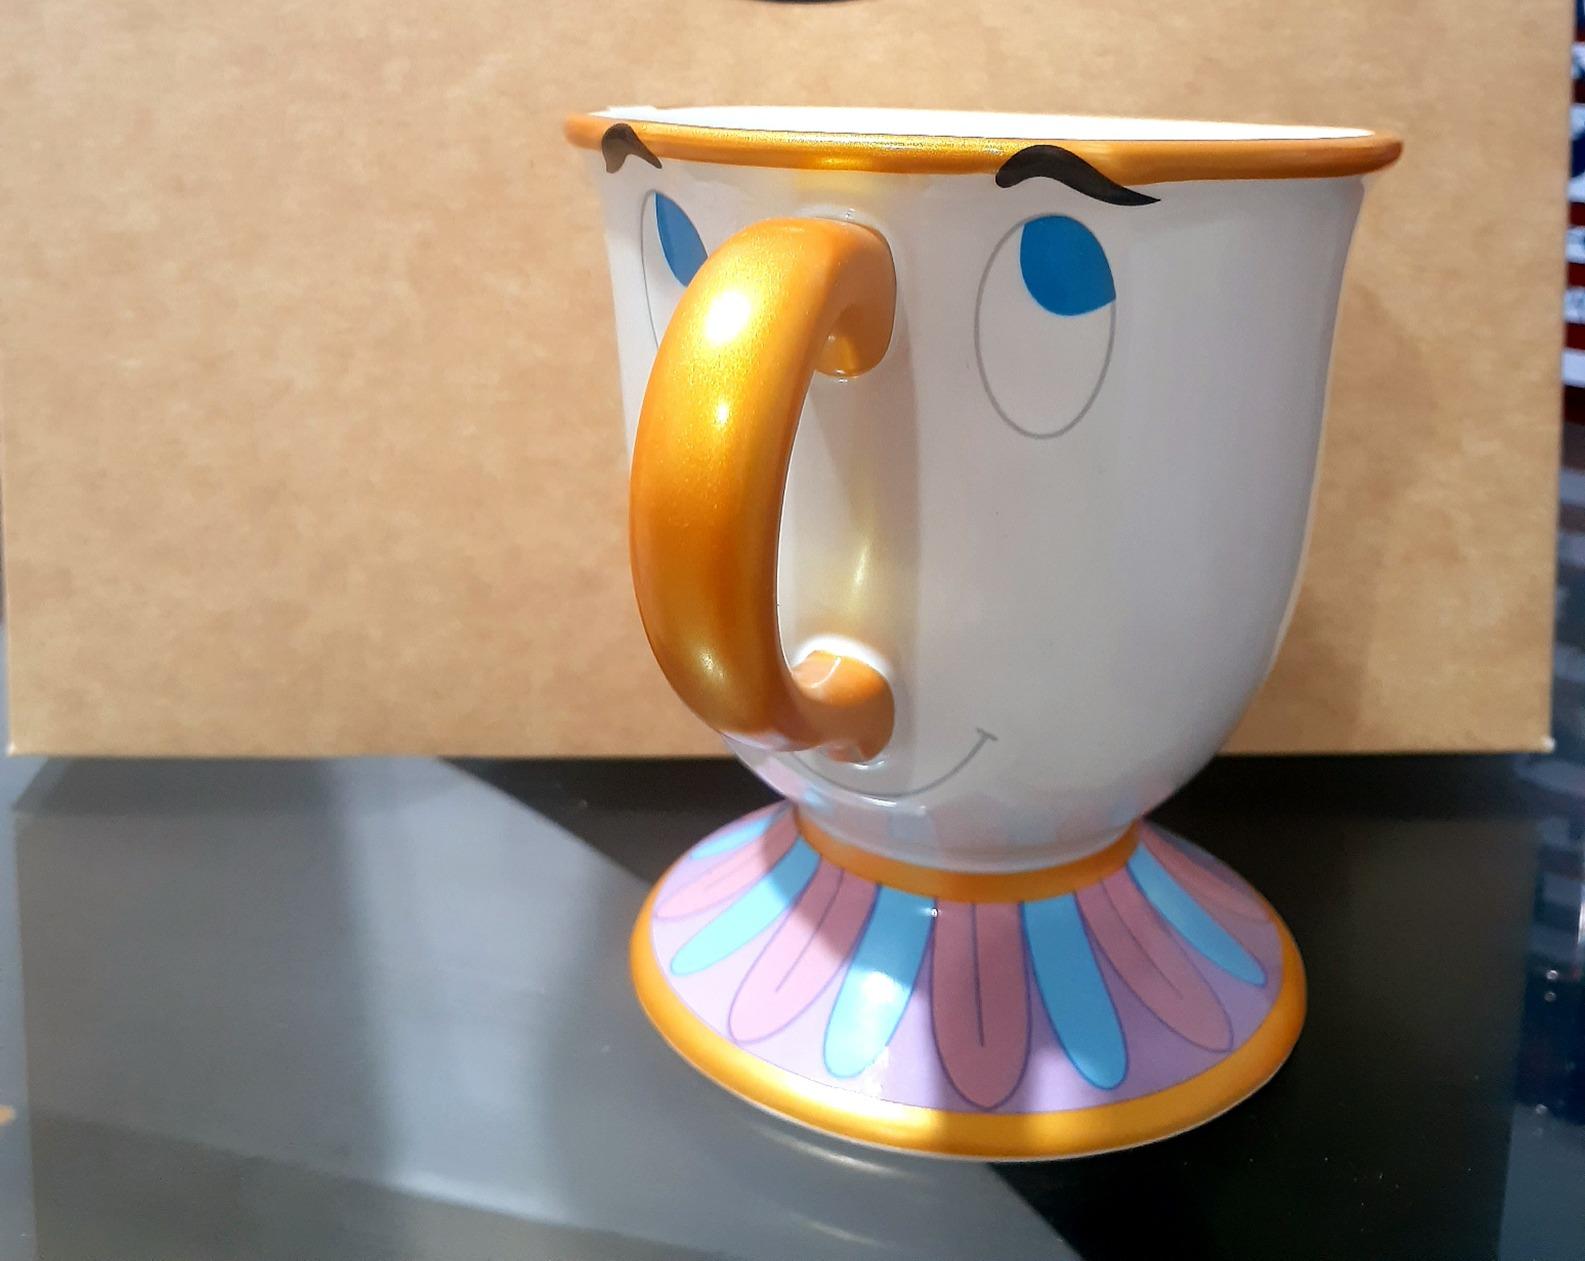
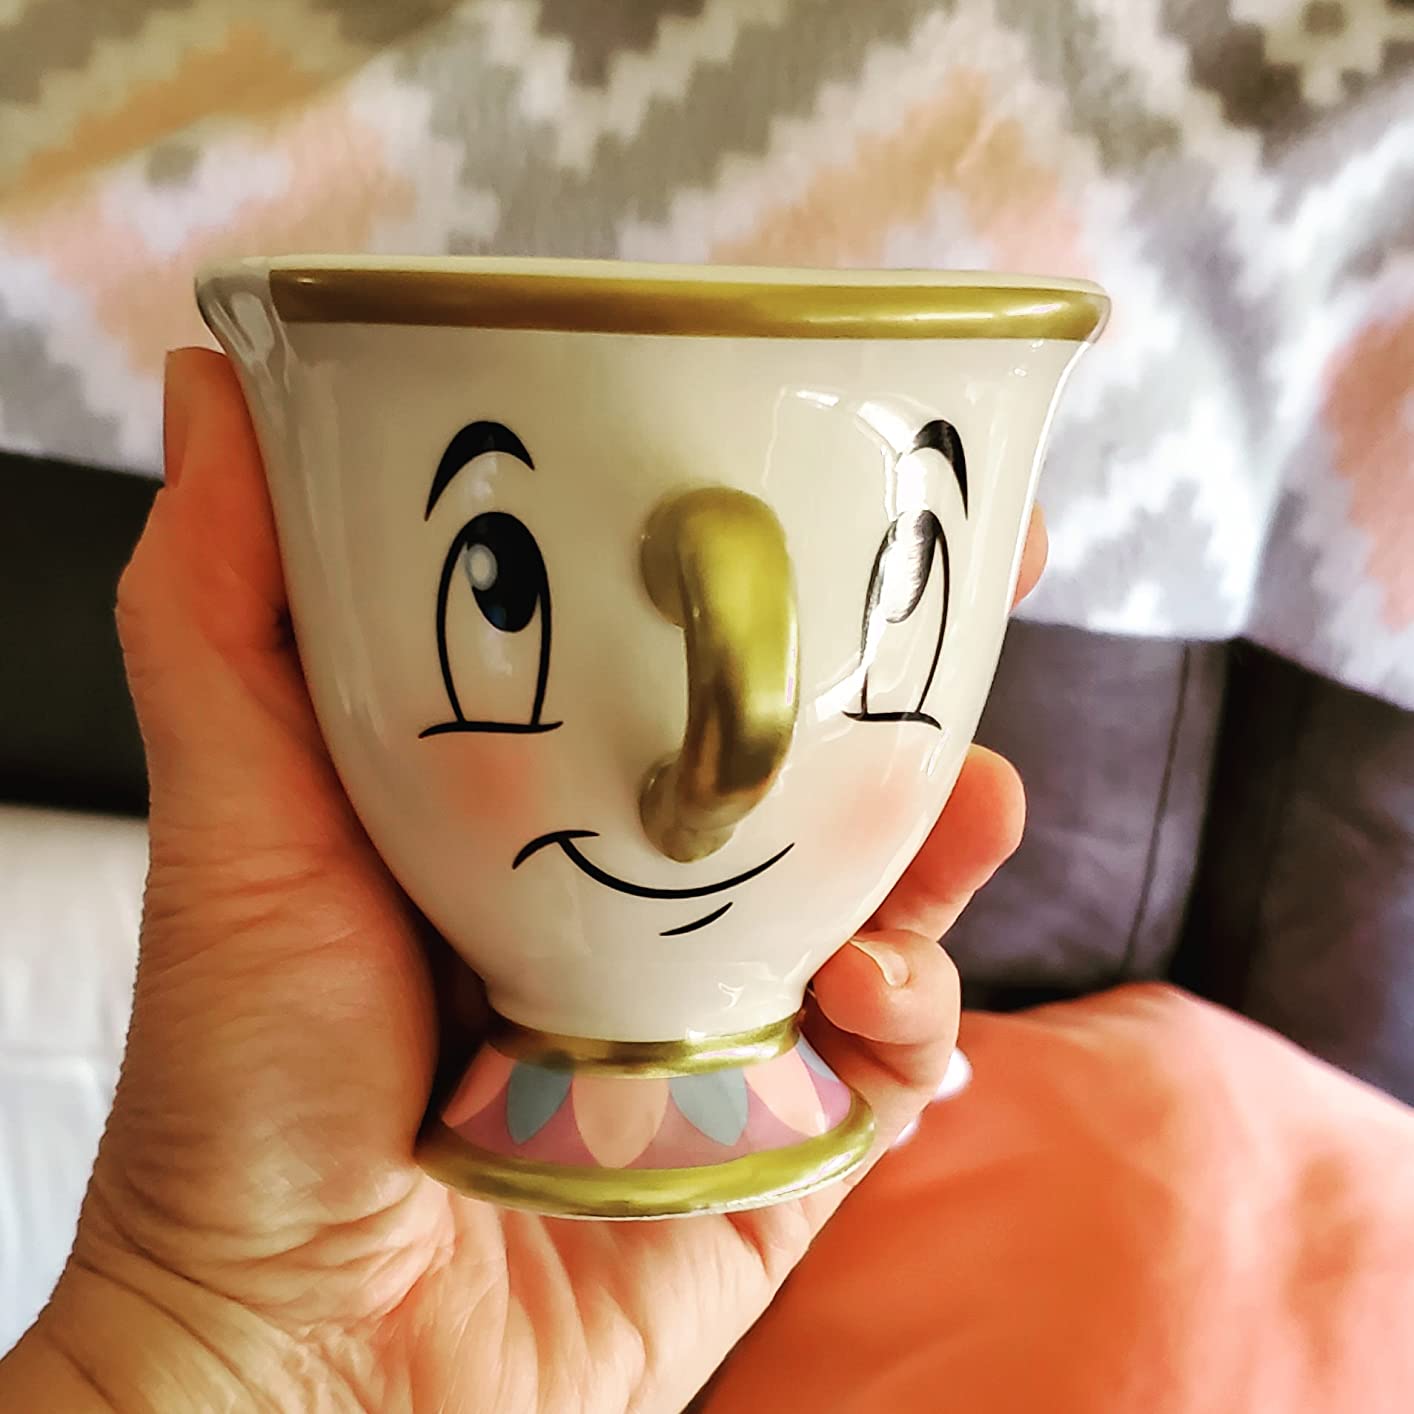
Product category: items_mug
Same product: no